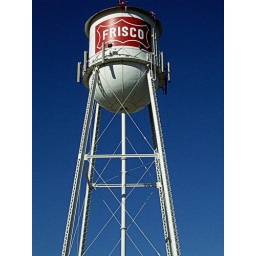
Historic water tower in downtown Frisco, Texas.